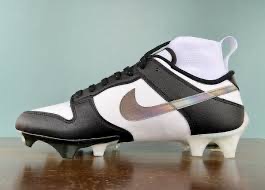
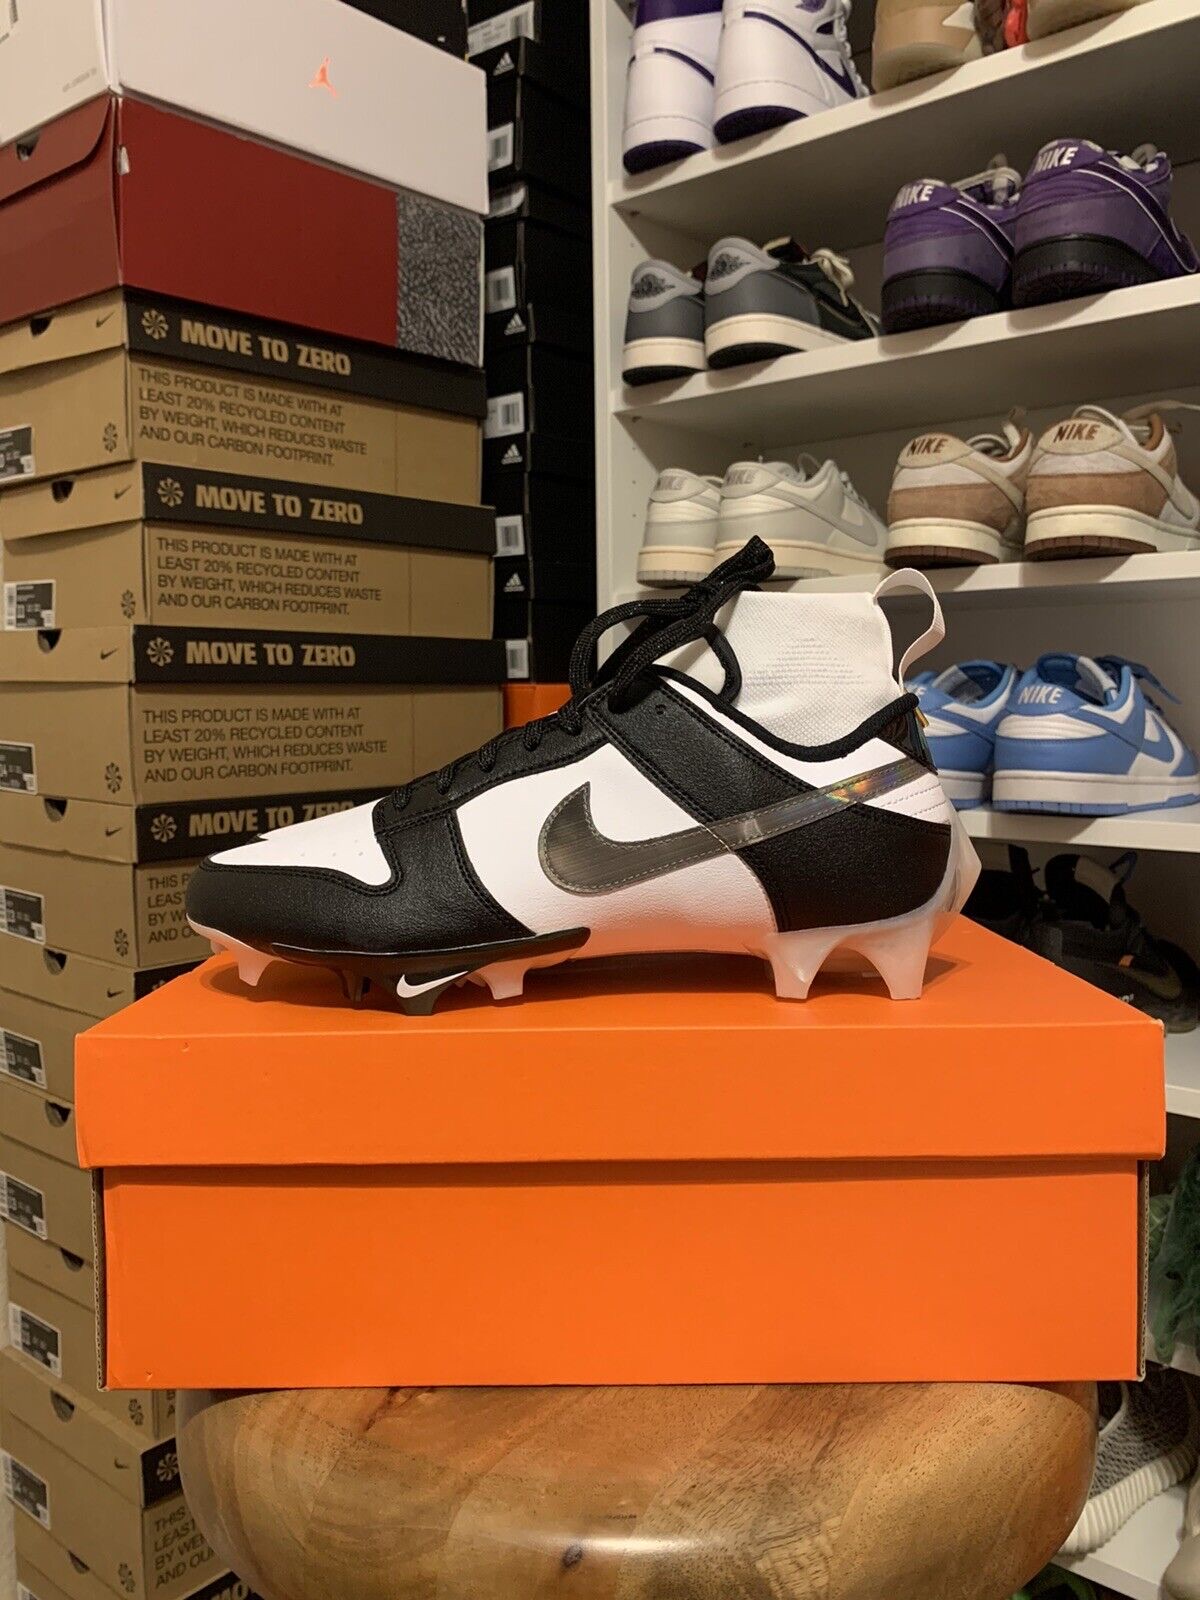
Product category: misc
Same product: yes